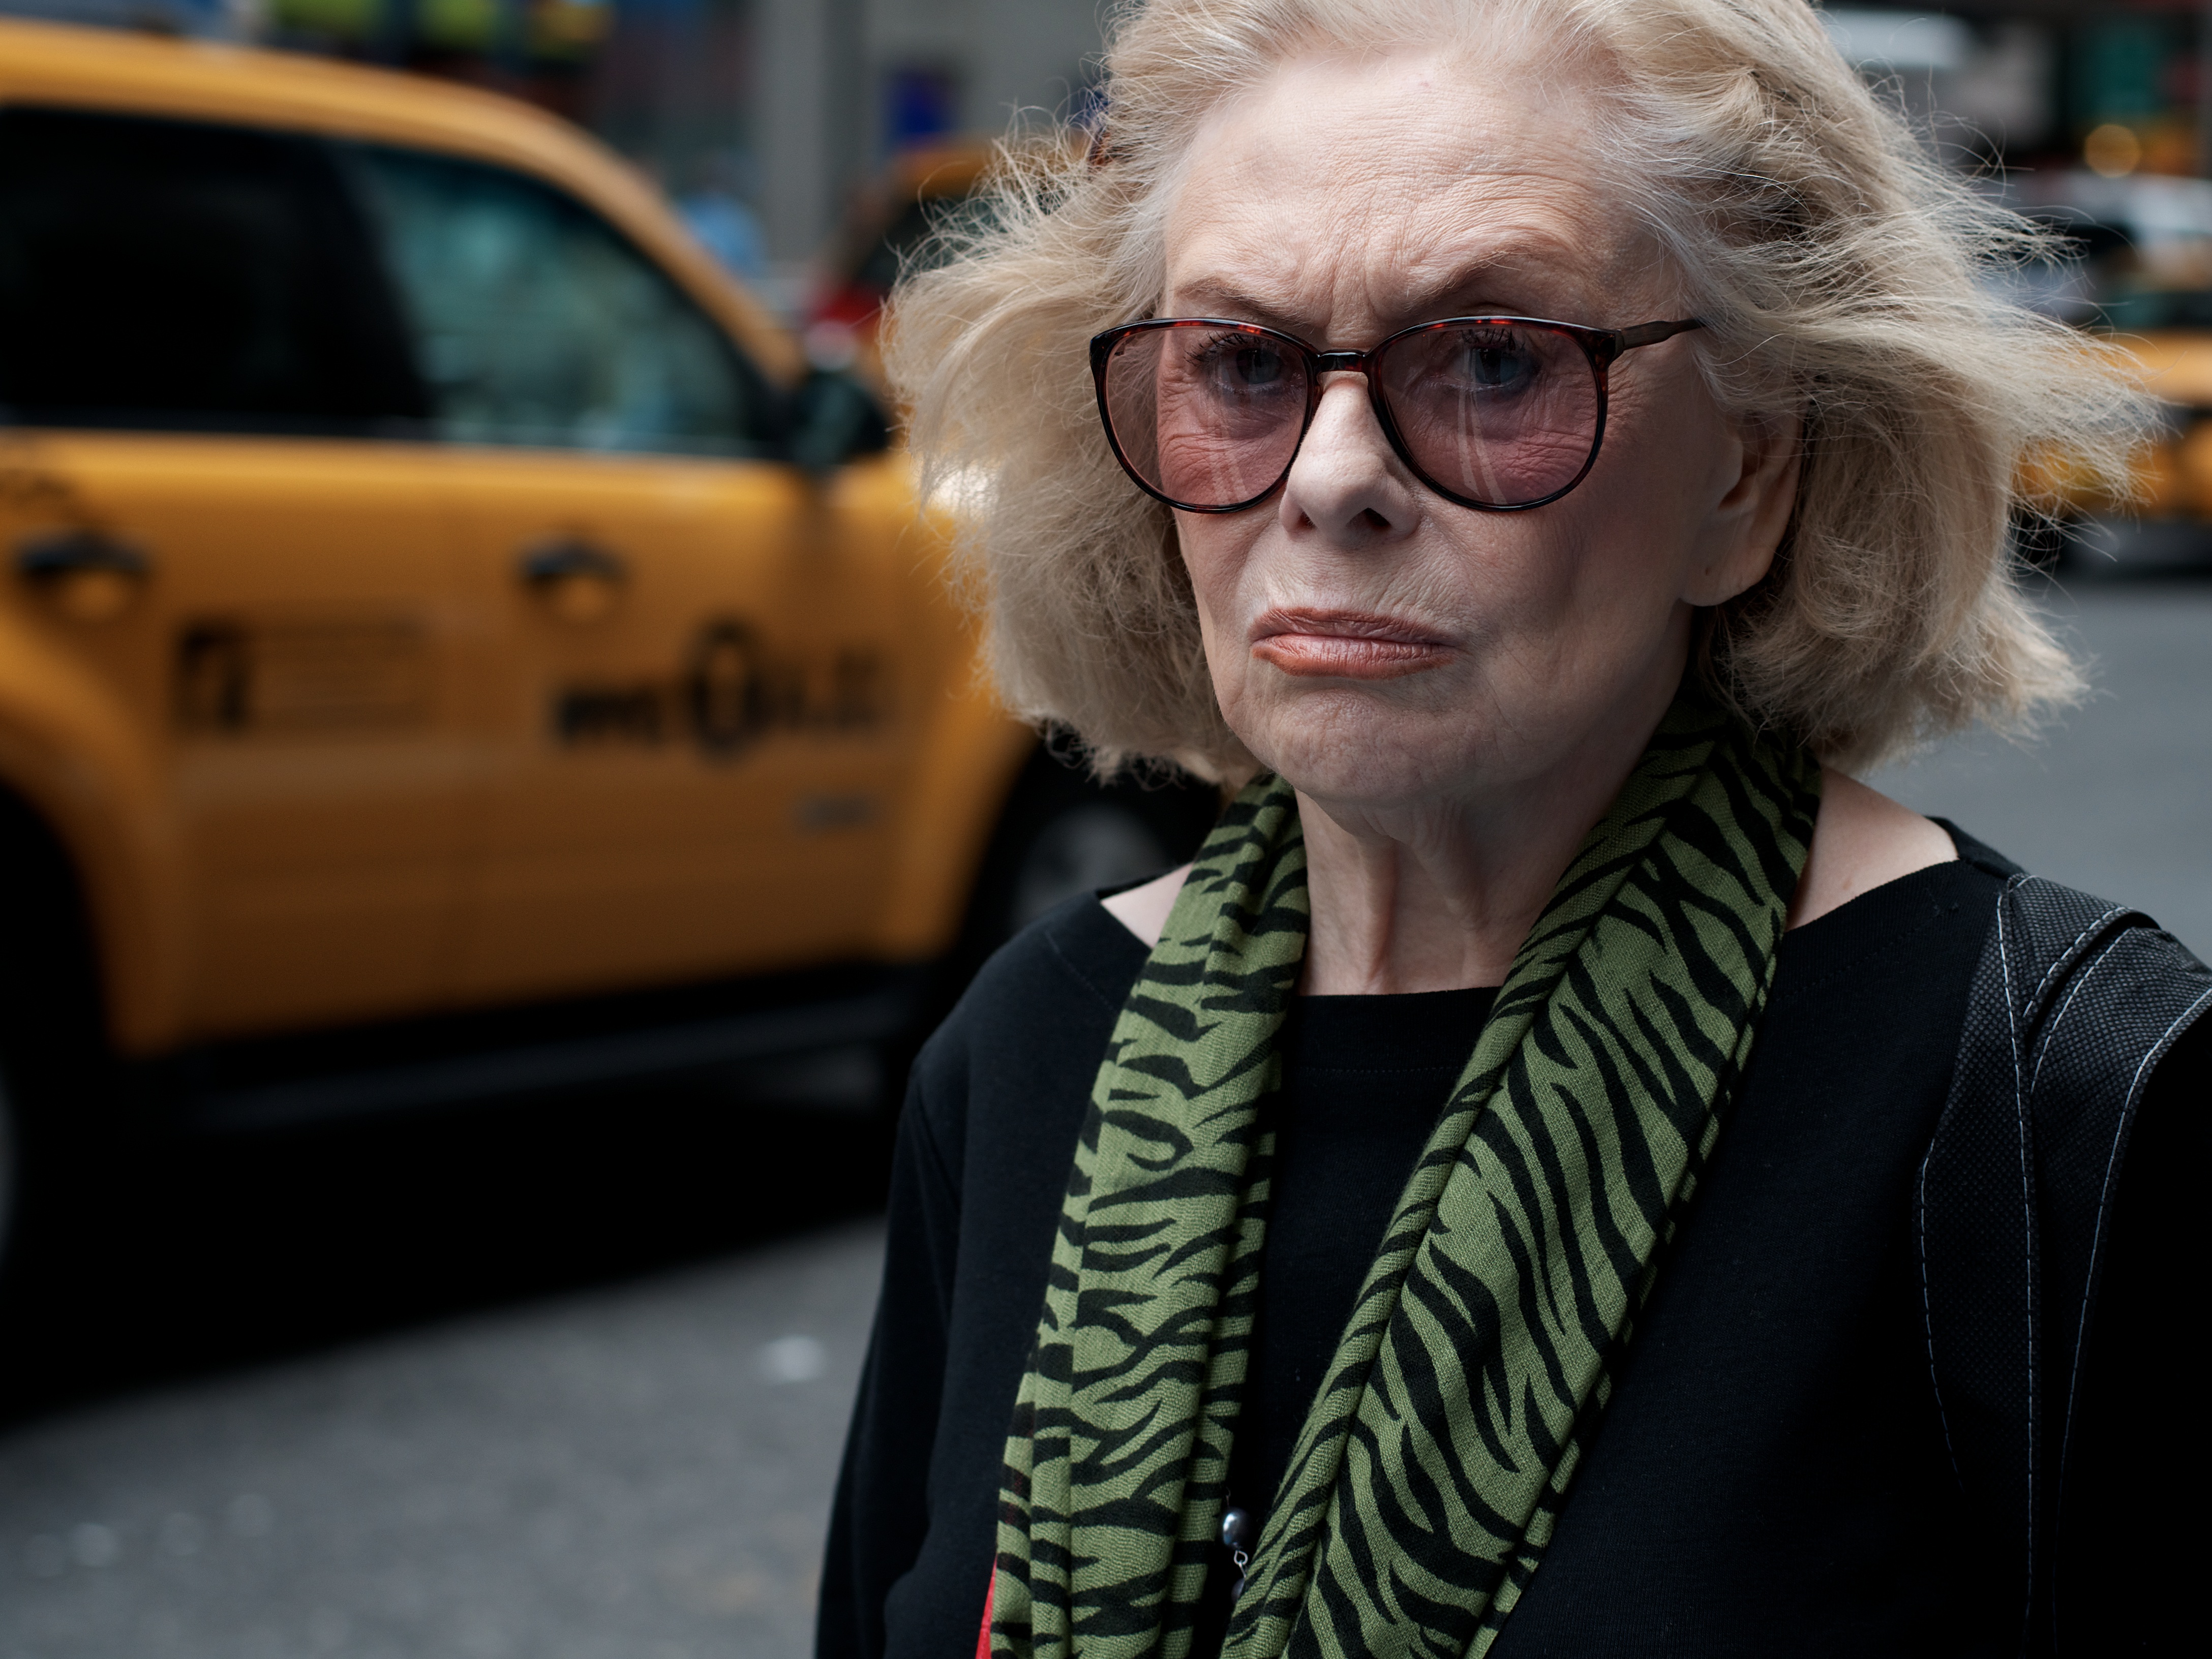
man, person, white, street, photography, ebook, training, black, streetphotography, flickr, thomas, video, glasses, olympus, omd, fuji, leica, monochrom, leuthard, hcb, thomasleuthard, streettogs, facial hair, vision care